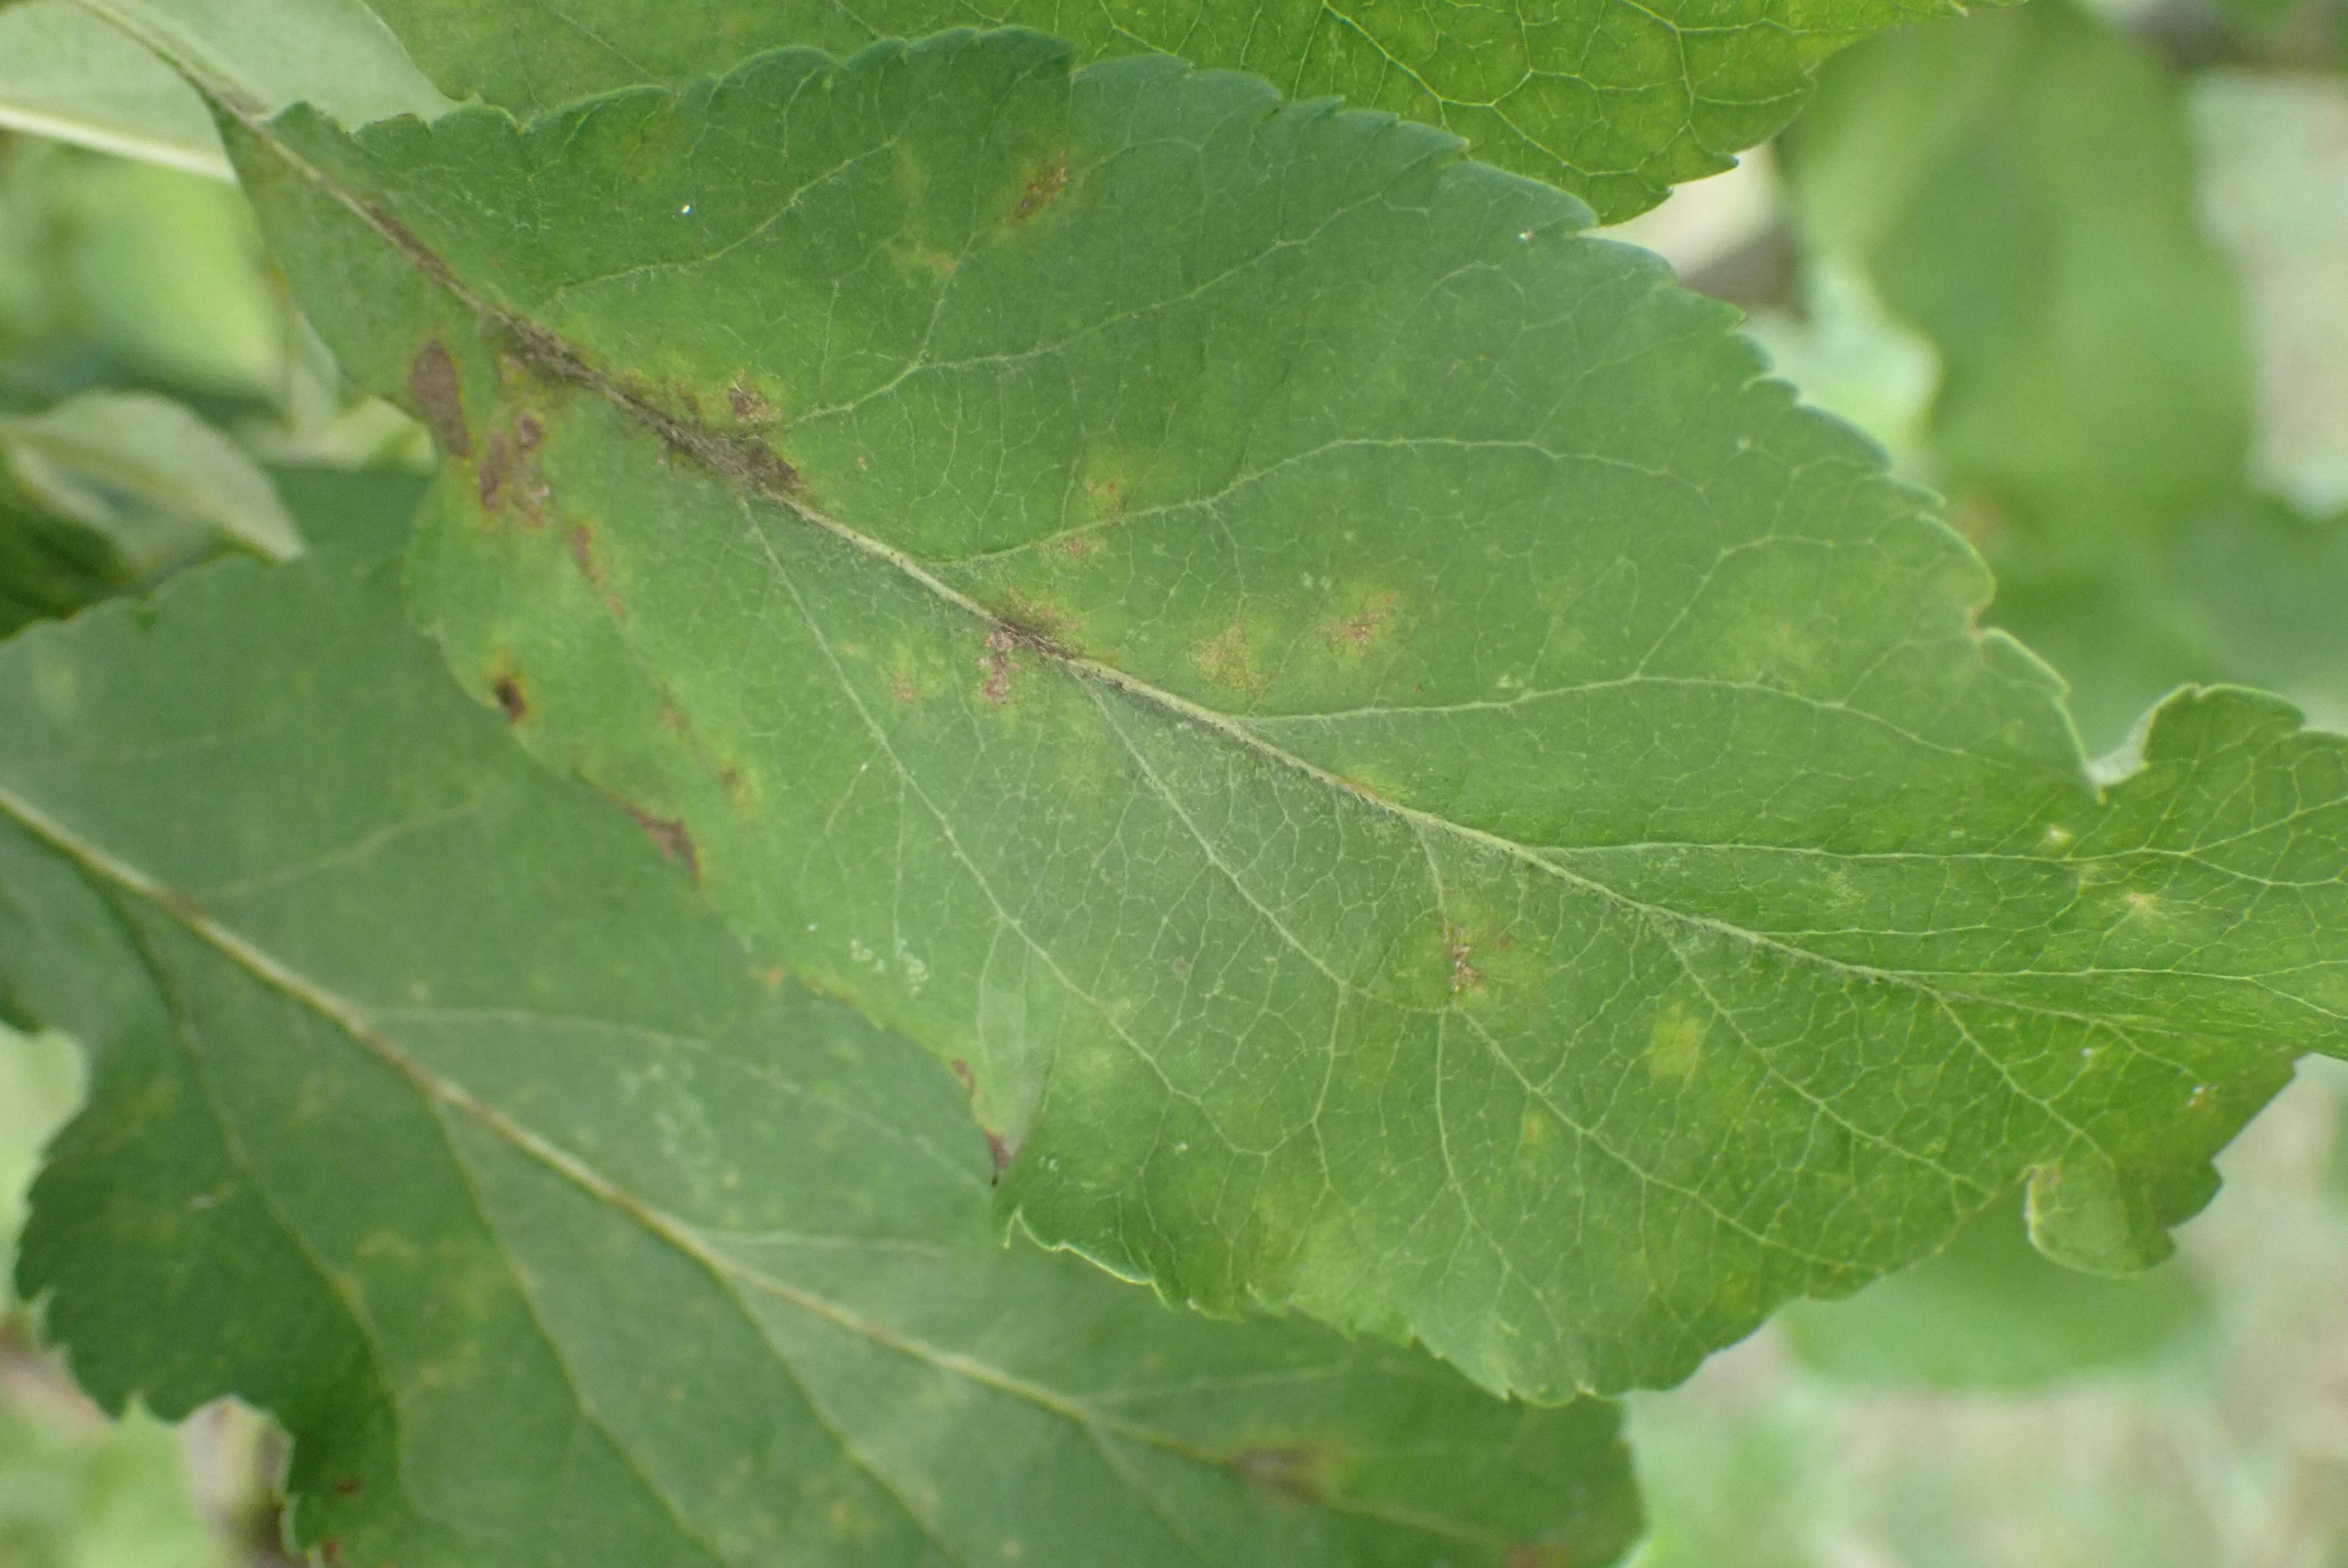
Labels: scab